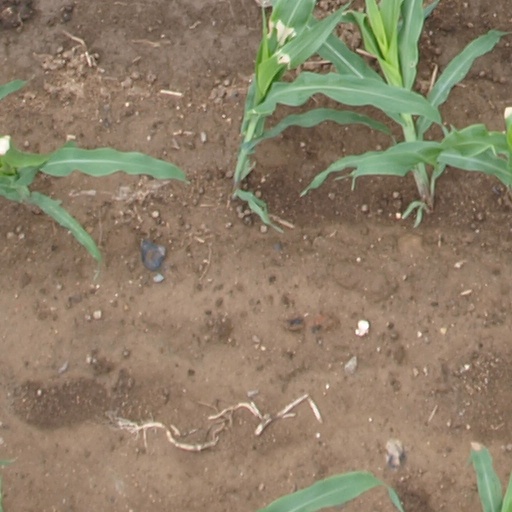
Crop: maize; corn